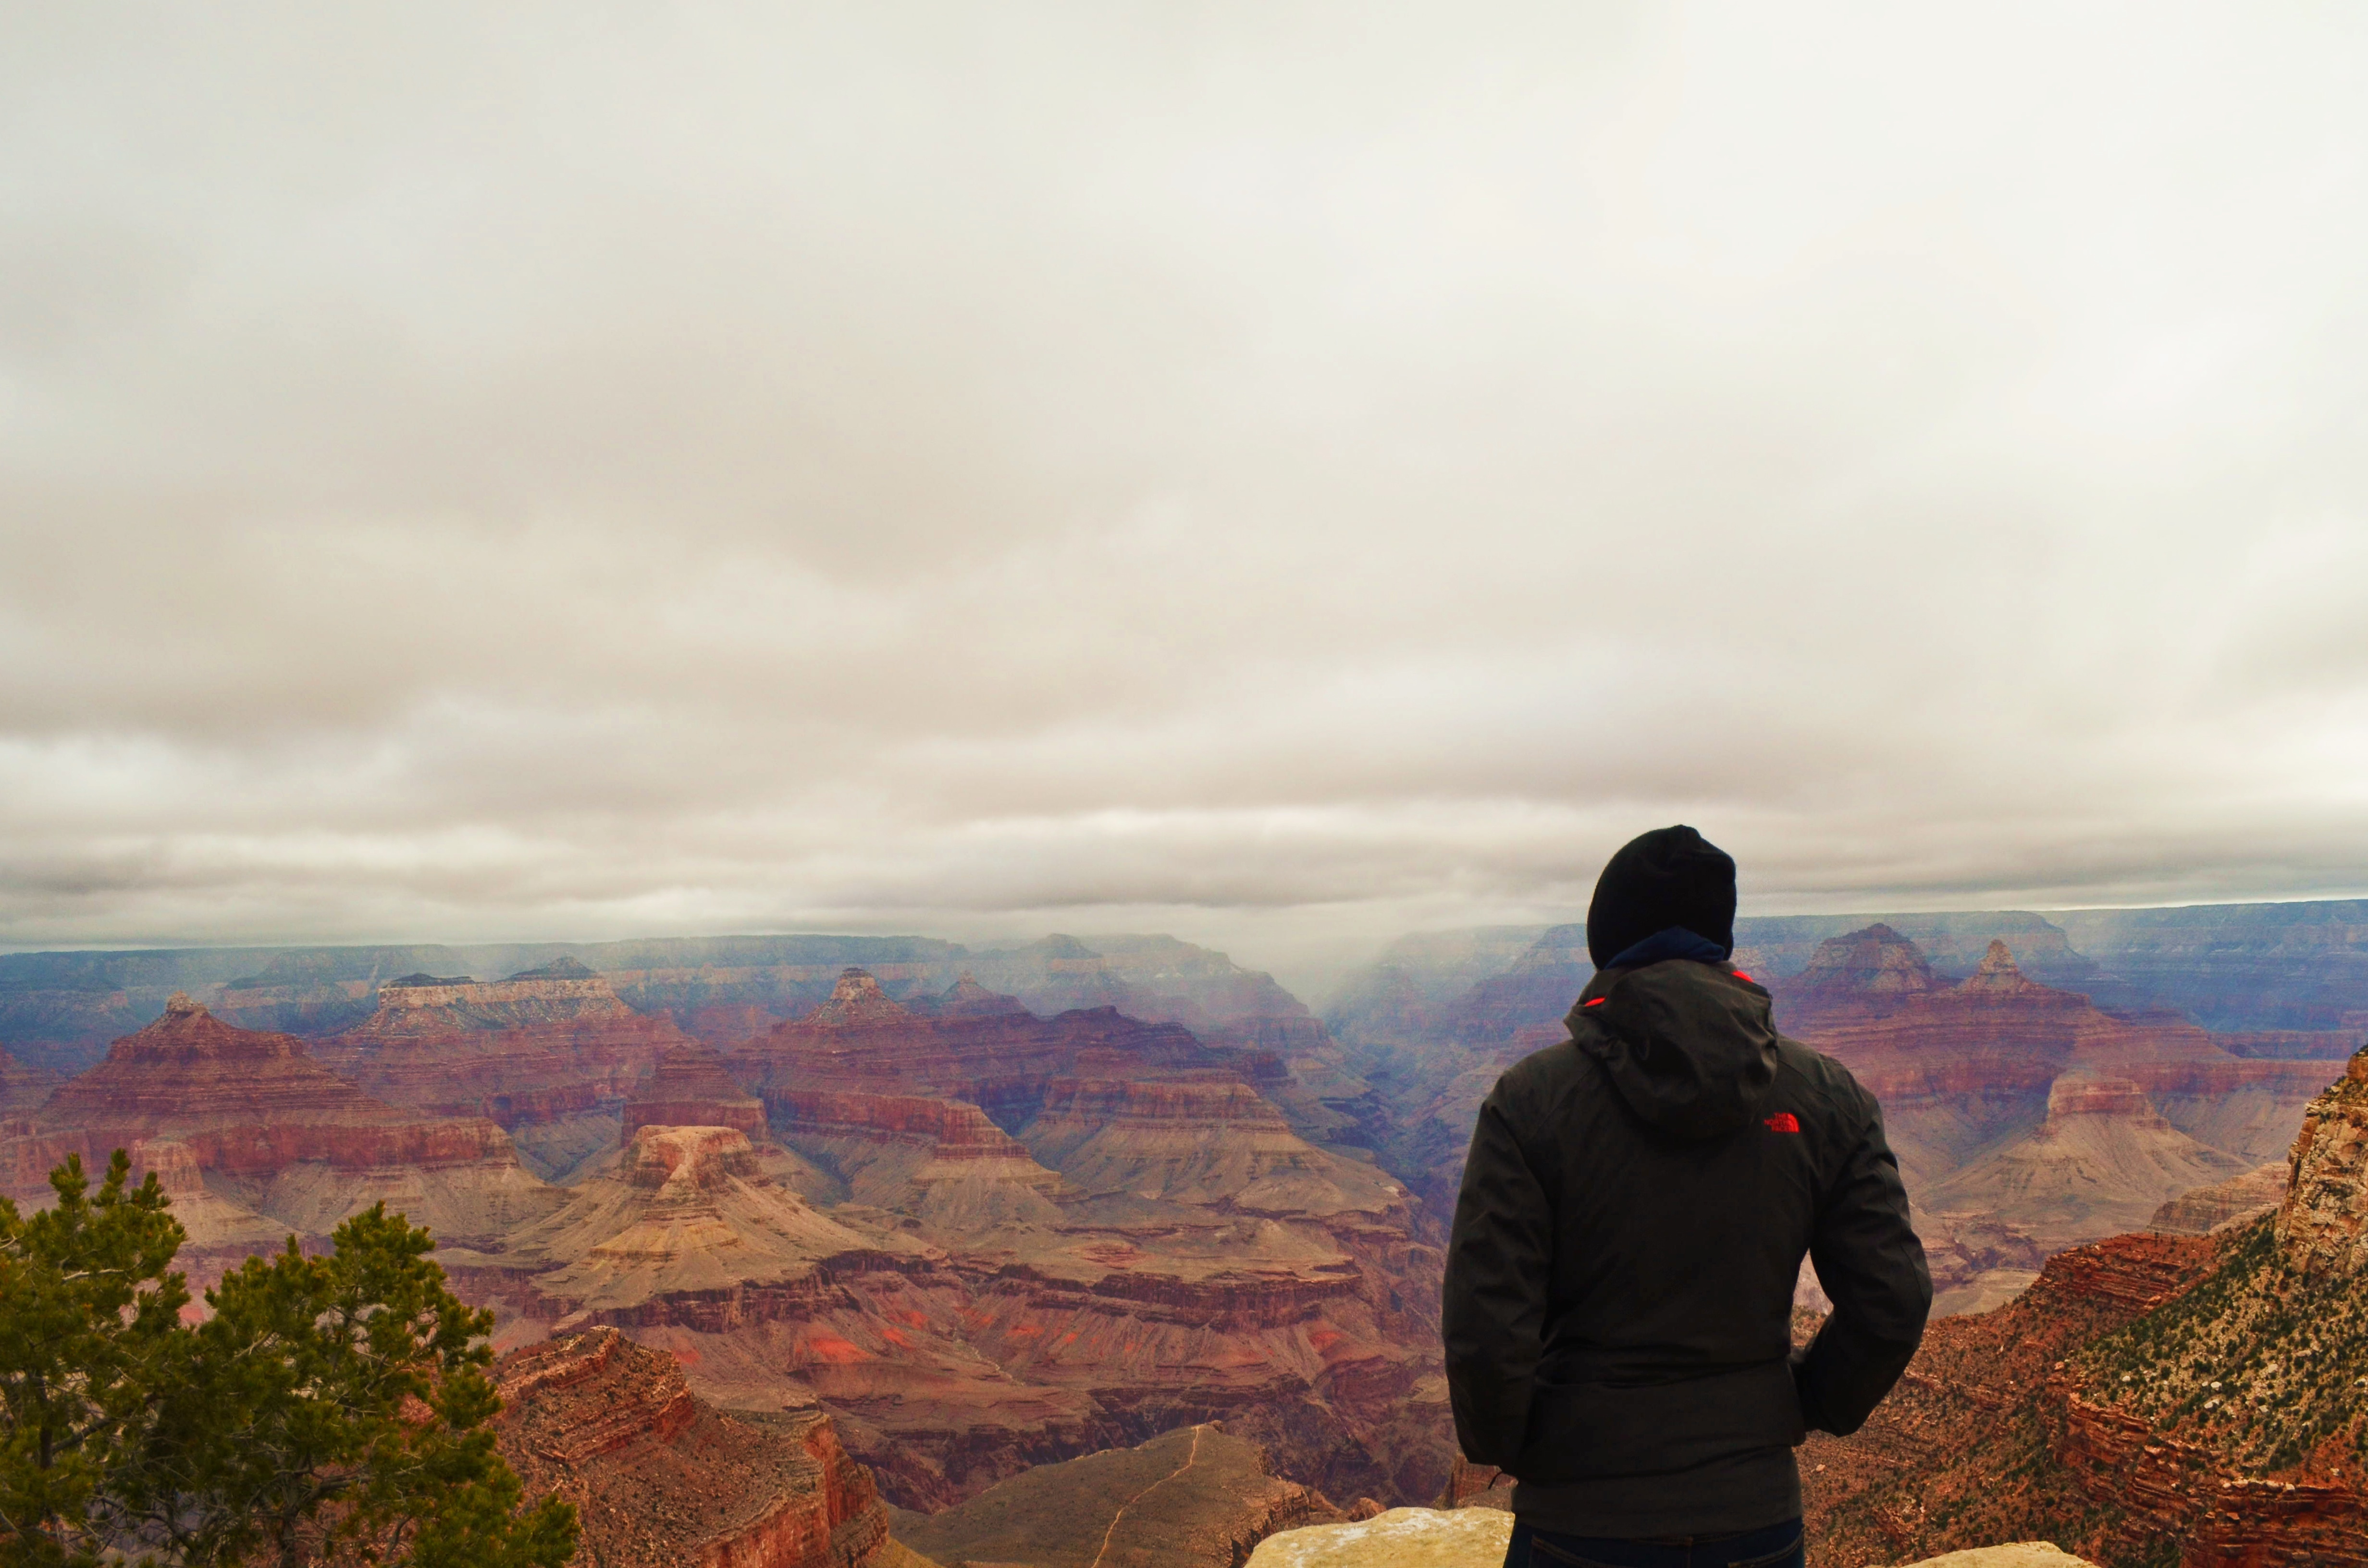
landscape, rock, wilderness, mountain, morning, hill, canyon, plateau, landform, geographical feature, mountainous landforms